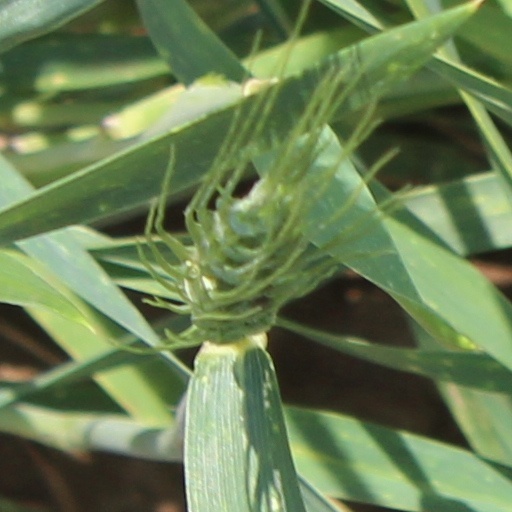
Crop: wheat